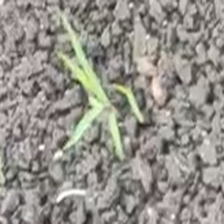
Weed species: Digitaria_SP_(Digitaria Sanguinalis )